John Forrest

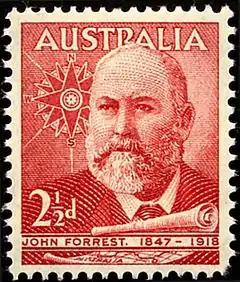
1949 postage stamp

Early in 1913, Deakin resigned as Leader of the Opposition. Forrest and Joseph Cook contested the leadership, with Cook winning by a single vote. Forrest was very disappointed, especially since Deakin, whom he considered a friend, had voted against him. Five months later, in the May 1913 federal election, the Liberal Party returned to power, with Cook as Prime Minister. Forrest was appointed treasurer for the third time. However, the government's majority of just one seat in the House of Representatives, along with Labor's large majority in the Senate, made it difficult to get anything done. In June 1914, Cook asked the Governor-General for a double dissolution, and Australia was sent back to the polls. Forrest retained his seat, but the Liberal Party was soundly defeated and Forrest was again relegated to the crossbenches.